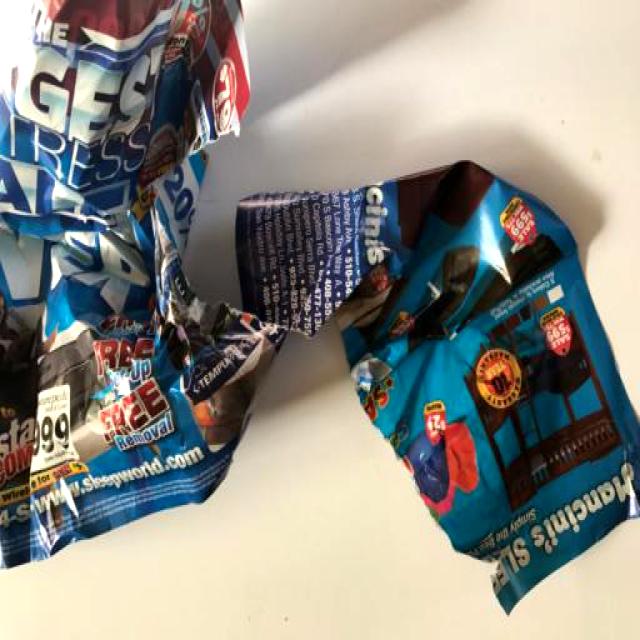
Label: Paper